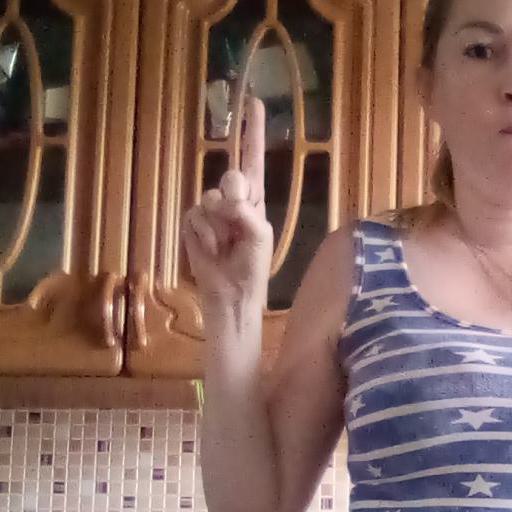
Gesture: one